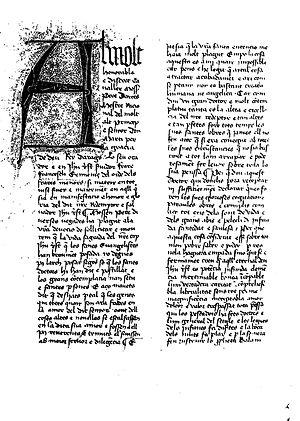
La Vida de Jesucrist est un livre peut-être écrit entre 1399 et 1406, encore que l'éminent studieux Albert Hauf l'ait daté le 23 juin 1403, par Francesc Eiximenis en catalan à Valence. Cette œuvre était dédiée à Pere d'Artés, chancelier de l'Échiquier de la Couronne d'Aragon, auquel Eiximenis avait dédié déjà le Llibre dels àngels.